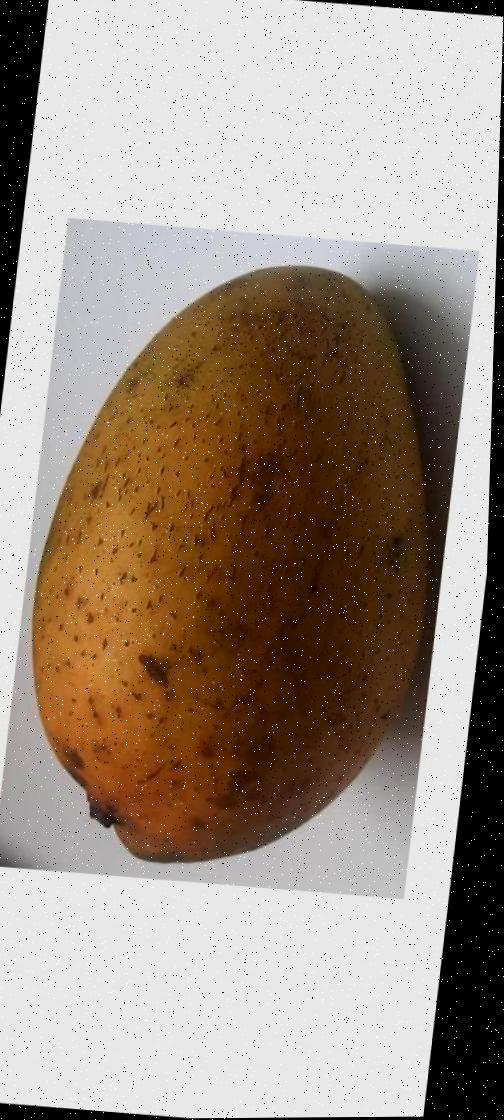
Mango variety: Ashshina Classic